Initiation in Santería

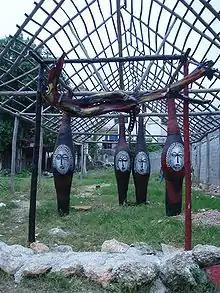
A cult space for Santería ceremonies in Havana

This next ritual is known as the "asiento" (seating), or the "coronación" (coronation), and it is believed that it marks the point when the "aché" of the tutelary oricha which "rules their head" is literally placed inside the initiate's cranium. The "otánes" of various oricha are placed to the head of the initiate, culminating in those of their own tutelary oricha. Sometimes, the initiate then feels that they are being possessed by the latter oricha at this point. Some practitioners will make a cruciform incision into the crown of the initiate's head to better facilitate the oricha's penetration; in some cases, small incisions will also have been made on the initiate's tongue to ensure that the oricha will descend into them with the "gift of speech". After this point, practitioners believe that the oricha literally lives within the initiate's head, forming a binding relationship between the two.